Hi-5 (Australian group)

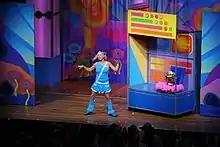
A distant stage shot of a female performer wearing bright clothes and singing into a headset microphone. A jack-in-the-box style puppet sits behind her on a movable section, which is brightly coloured.

Hi-5 won the 2000 Logie Award for Most Outstanding Children's Program in recognition of their television program, and the ARIA Award for Best Children's Album for "Jump and Jive with Hi-5". Their releases consistently received album accreditations; "Celebrate" was certified as gold, while "Jump and Jive with Hi-5", "Boom Boom Beat" and "It's a Hi-5 Christmas" went platinum, and "It's a Party" received double platinum status. Four of their albums reached the top 10 on the ARIA Albums Chart; "It's a Party" (number four, July 2000), "Boom Boom Beat" (number three, August 2001), "It's a Hi-5 Christmas" (number four, December 2001) and "Hi-5 Hits" (number ten, July 2003). It was reported in 2005 that a feature film starring the group was in early development, as well as arrangements for a single release.